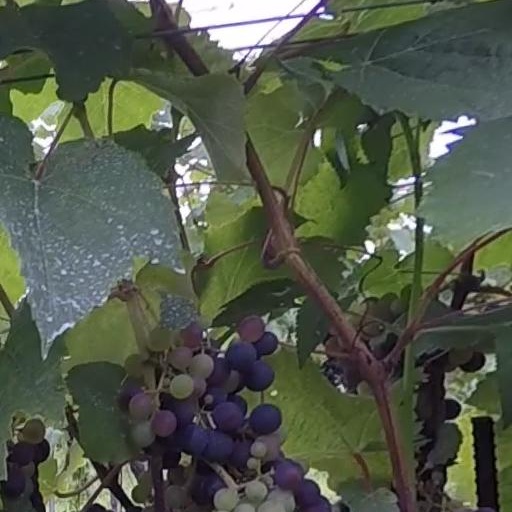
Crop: grape